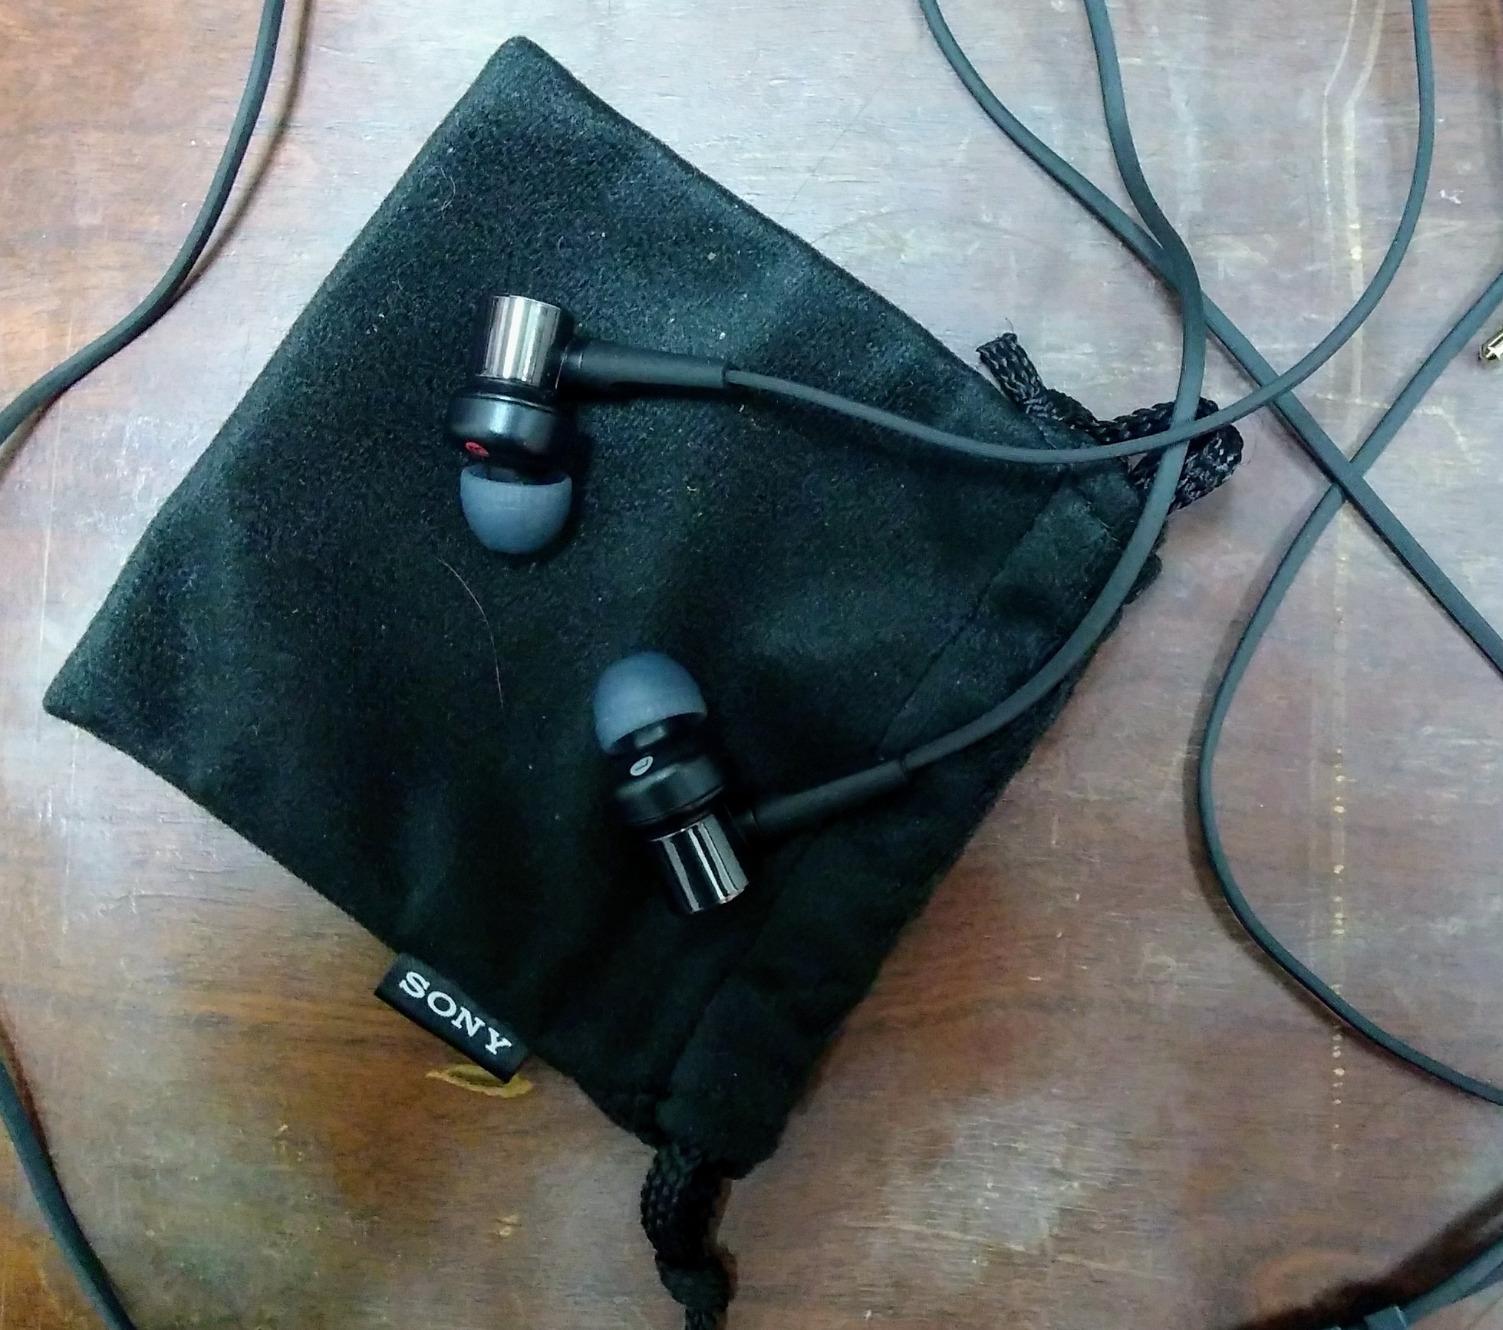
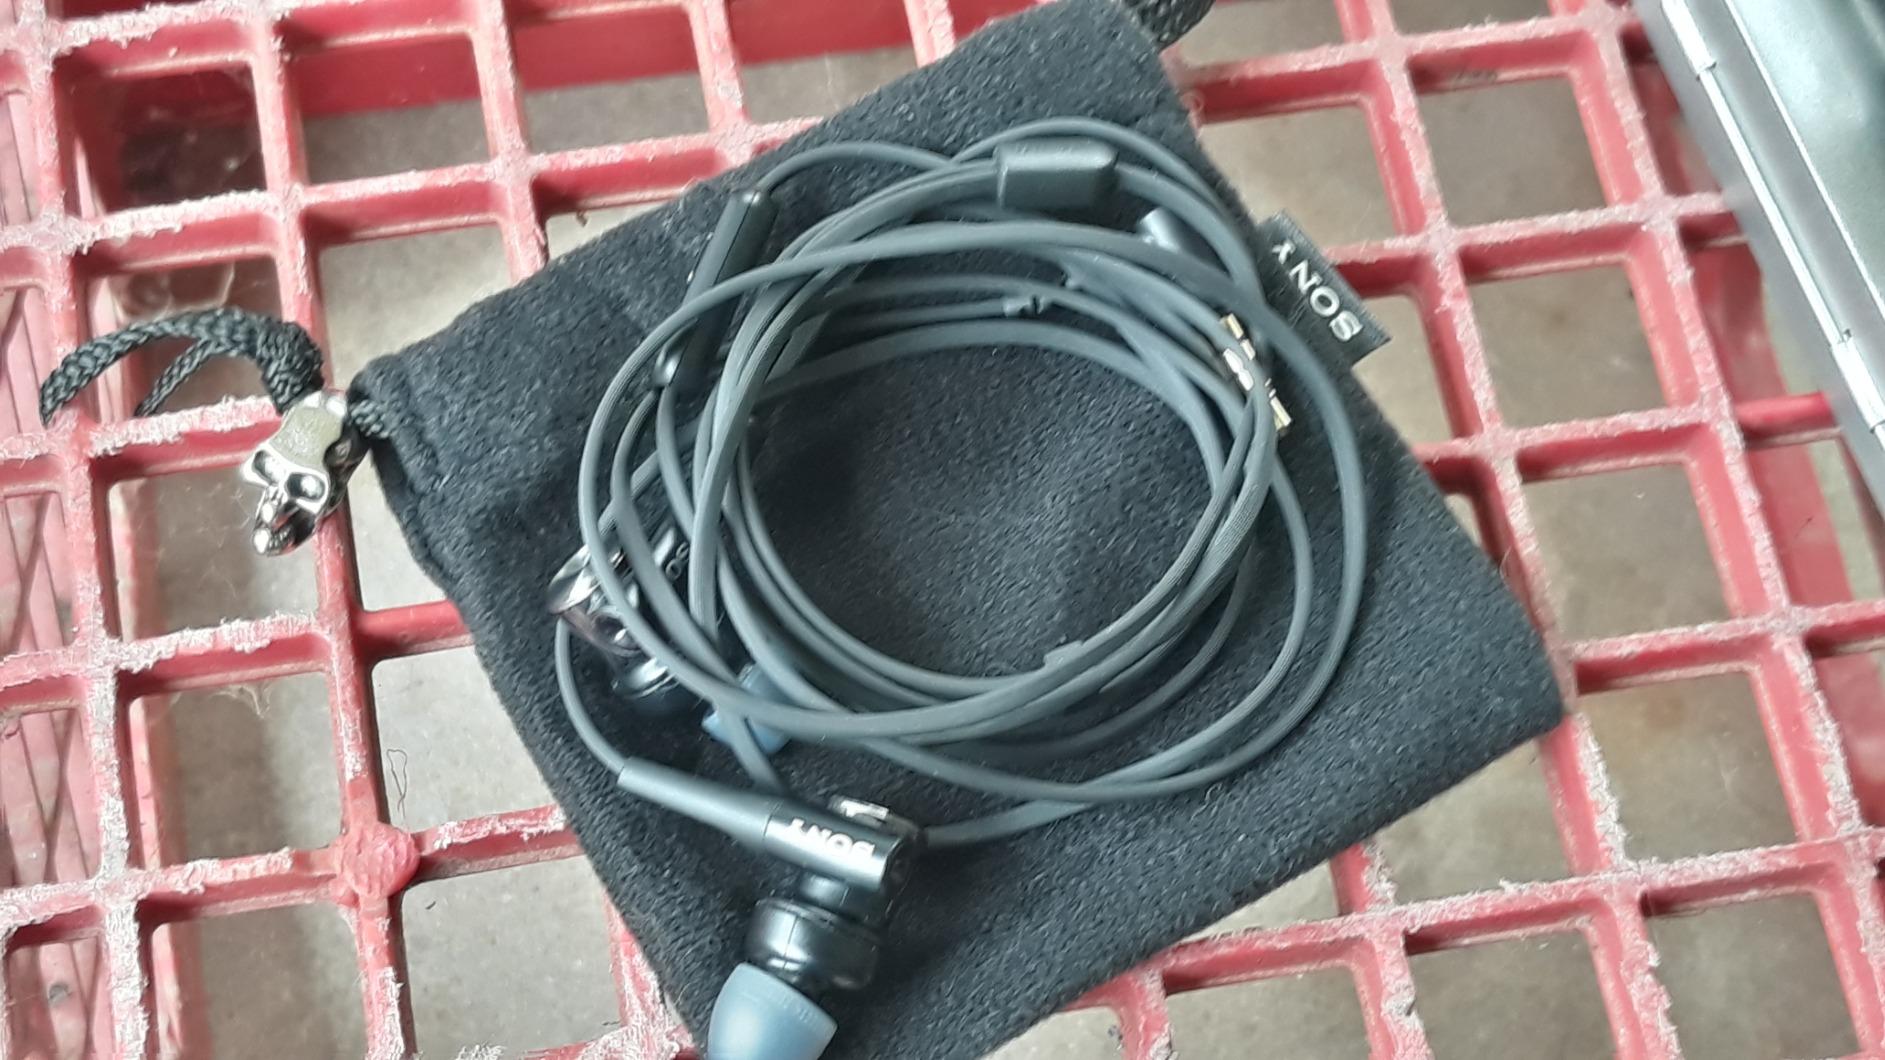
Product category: headphones
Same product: yes